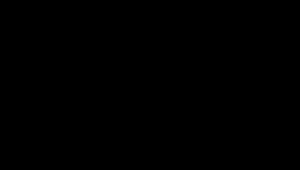
Clopidogrel
Kemisk struktur af clopidogrel.
Clopidogrel er et peroralt blodpladehæmmende lægemiddel i thienopyridin klassen som hæmmer dannelsen af blodpropper. Lægemidlet anvendes til forebyggelse af blodpropper i bl.a. hjernen eller kranspulsårerne hos personer med åreforkalkning. Lægemidlet anvendes primært til personer der tidligere har haft tilfælde med blodpropper, fx akut myokardieinfarkt eller apopleksi. Clopidogrel virker ved irreversibelt at hæmme P2Y₁₂, en ADP-receptor der findes på overfladen af blodpladerne.